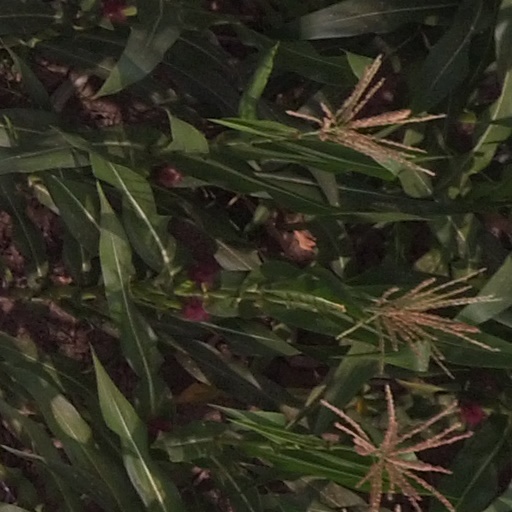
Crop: maize; corn